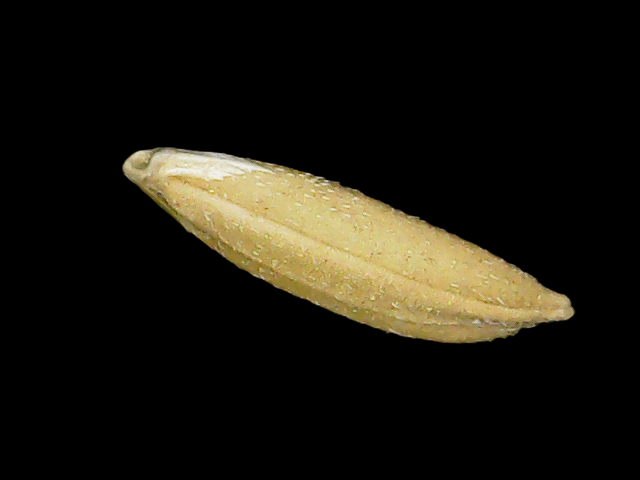
Rice variety: Binadhan16